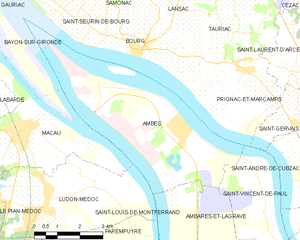
Ambès est une commune du Sud-Ouest de la France, située dans le département de la Gironde, en région Nouvelle-Aquitaine.